Society for Creative Anachronism

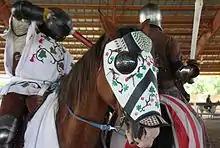
Equestrian combat in the SCA

The SCA engages in a broad range of activities, including SCA armoured combat, SCA fencing, archery, equestrian activities, feasting, medieval dance and recreating medieval arts and sciences, including a broad range of crafts as well as medieval music and theatre. Other activities include the study and practice of heraldry and scribal arts (calligraphy and illumination). Members are afforded opportunities to register a medieval personal name and coat of arms (often colloquially called a "device" in SCA parlance). SCA scribes produce illuminated scrolls to be given by SCA royalty as awards for various achievements.